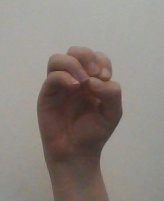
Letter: ha